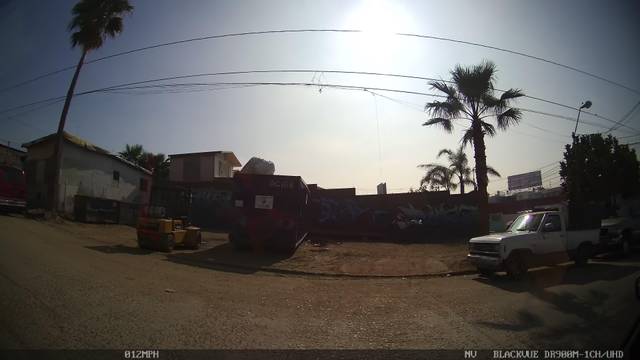
Region: Mexico
Coordinates: 32.532, -117.012